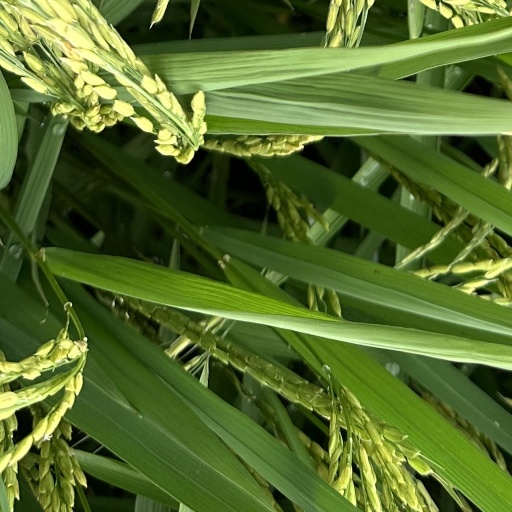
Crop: rice